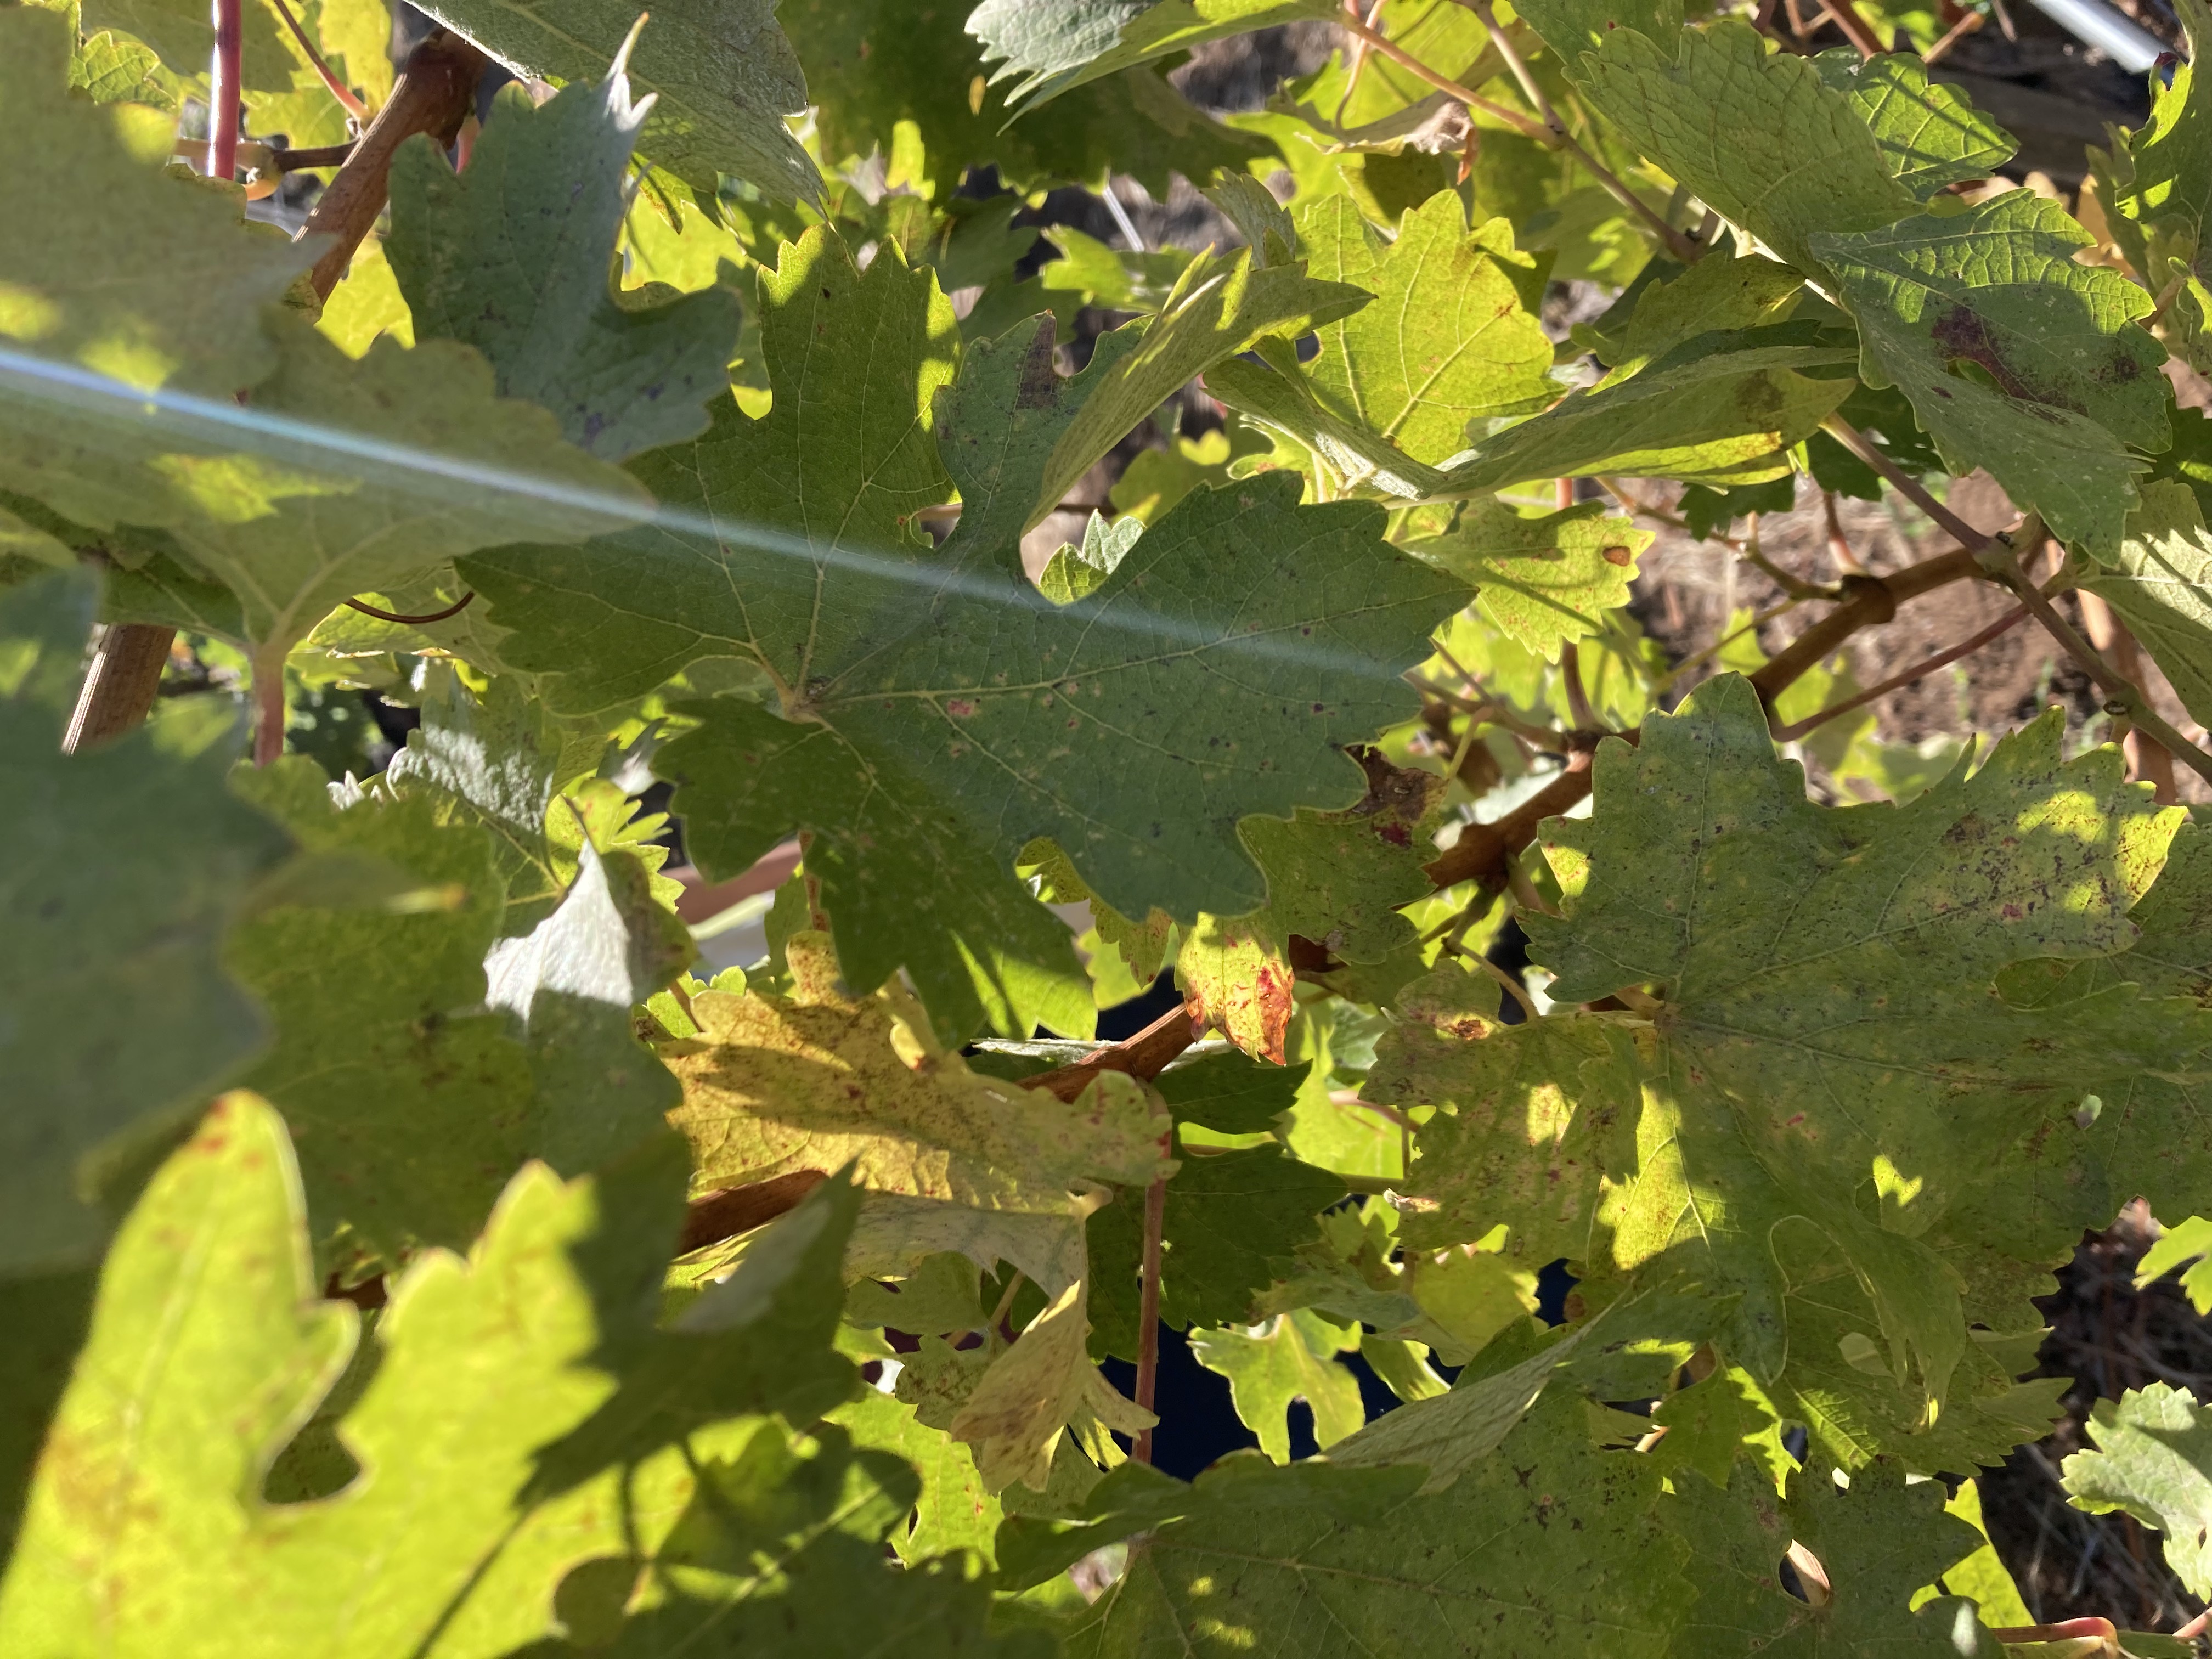
Label: No Virus